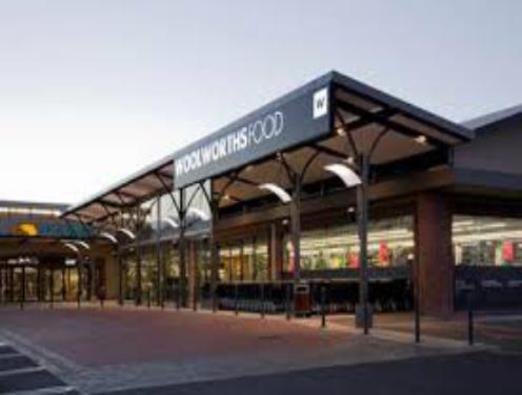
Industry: Others